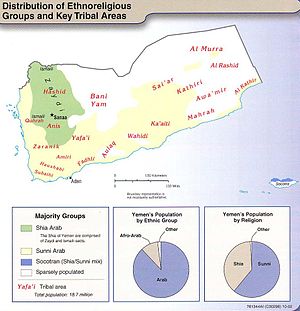
Yemen / Demografi
Majoriteten af jemeniterne er sunnimuslimske arabere
Yemen er en arabisk republik. Hovedstaden er Sanaá. Republikkens sprog er arabisk, og religionen er islam. Landets eksport består primært af kaffe og bomuld.